Bradley, Hampshire

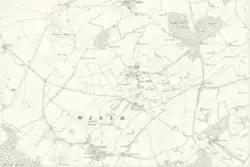
A map showing Bradley and surrounding area in 1897. At the time the parish was not independent.

Hugh des Roches was succeeded by his son and heir Sir John des Roches, along with his wife Joan, who in 1338 left future ownership to their daughters Alice and Mary (the latter being the wife of John de Borhunte). Alice died without heirs while Joan des Roches, who outlived her husband, was temporarily holding the manor, and upon her death in 1361 Bradley was passed to her widowed daughter Mary, who almost immediately married Sir Bernard Brocas afterwards. Sir Bernard obtained a grant which gave him the lands of the village in 1363, and died in 1395, leaving his son and heir Sir Bernard to inherit the manor. Although the younger Sir Bernard was executed at Tyburn for treason at the accession of Henry IV, the land was not forfeited and remained in the Brocas family until 1621, until it was leased to Thomas Taylor for 200 years.